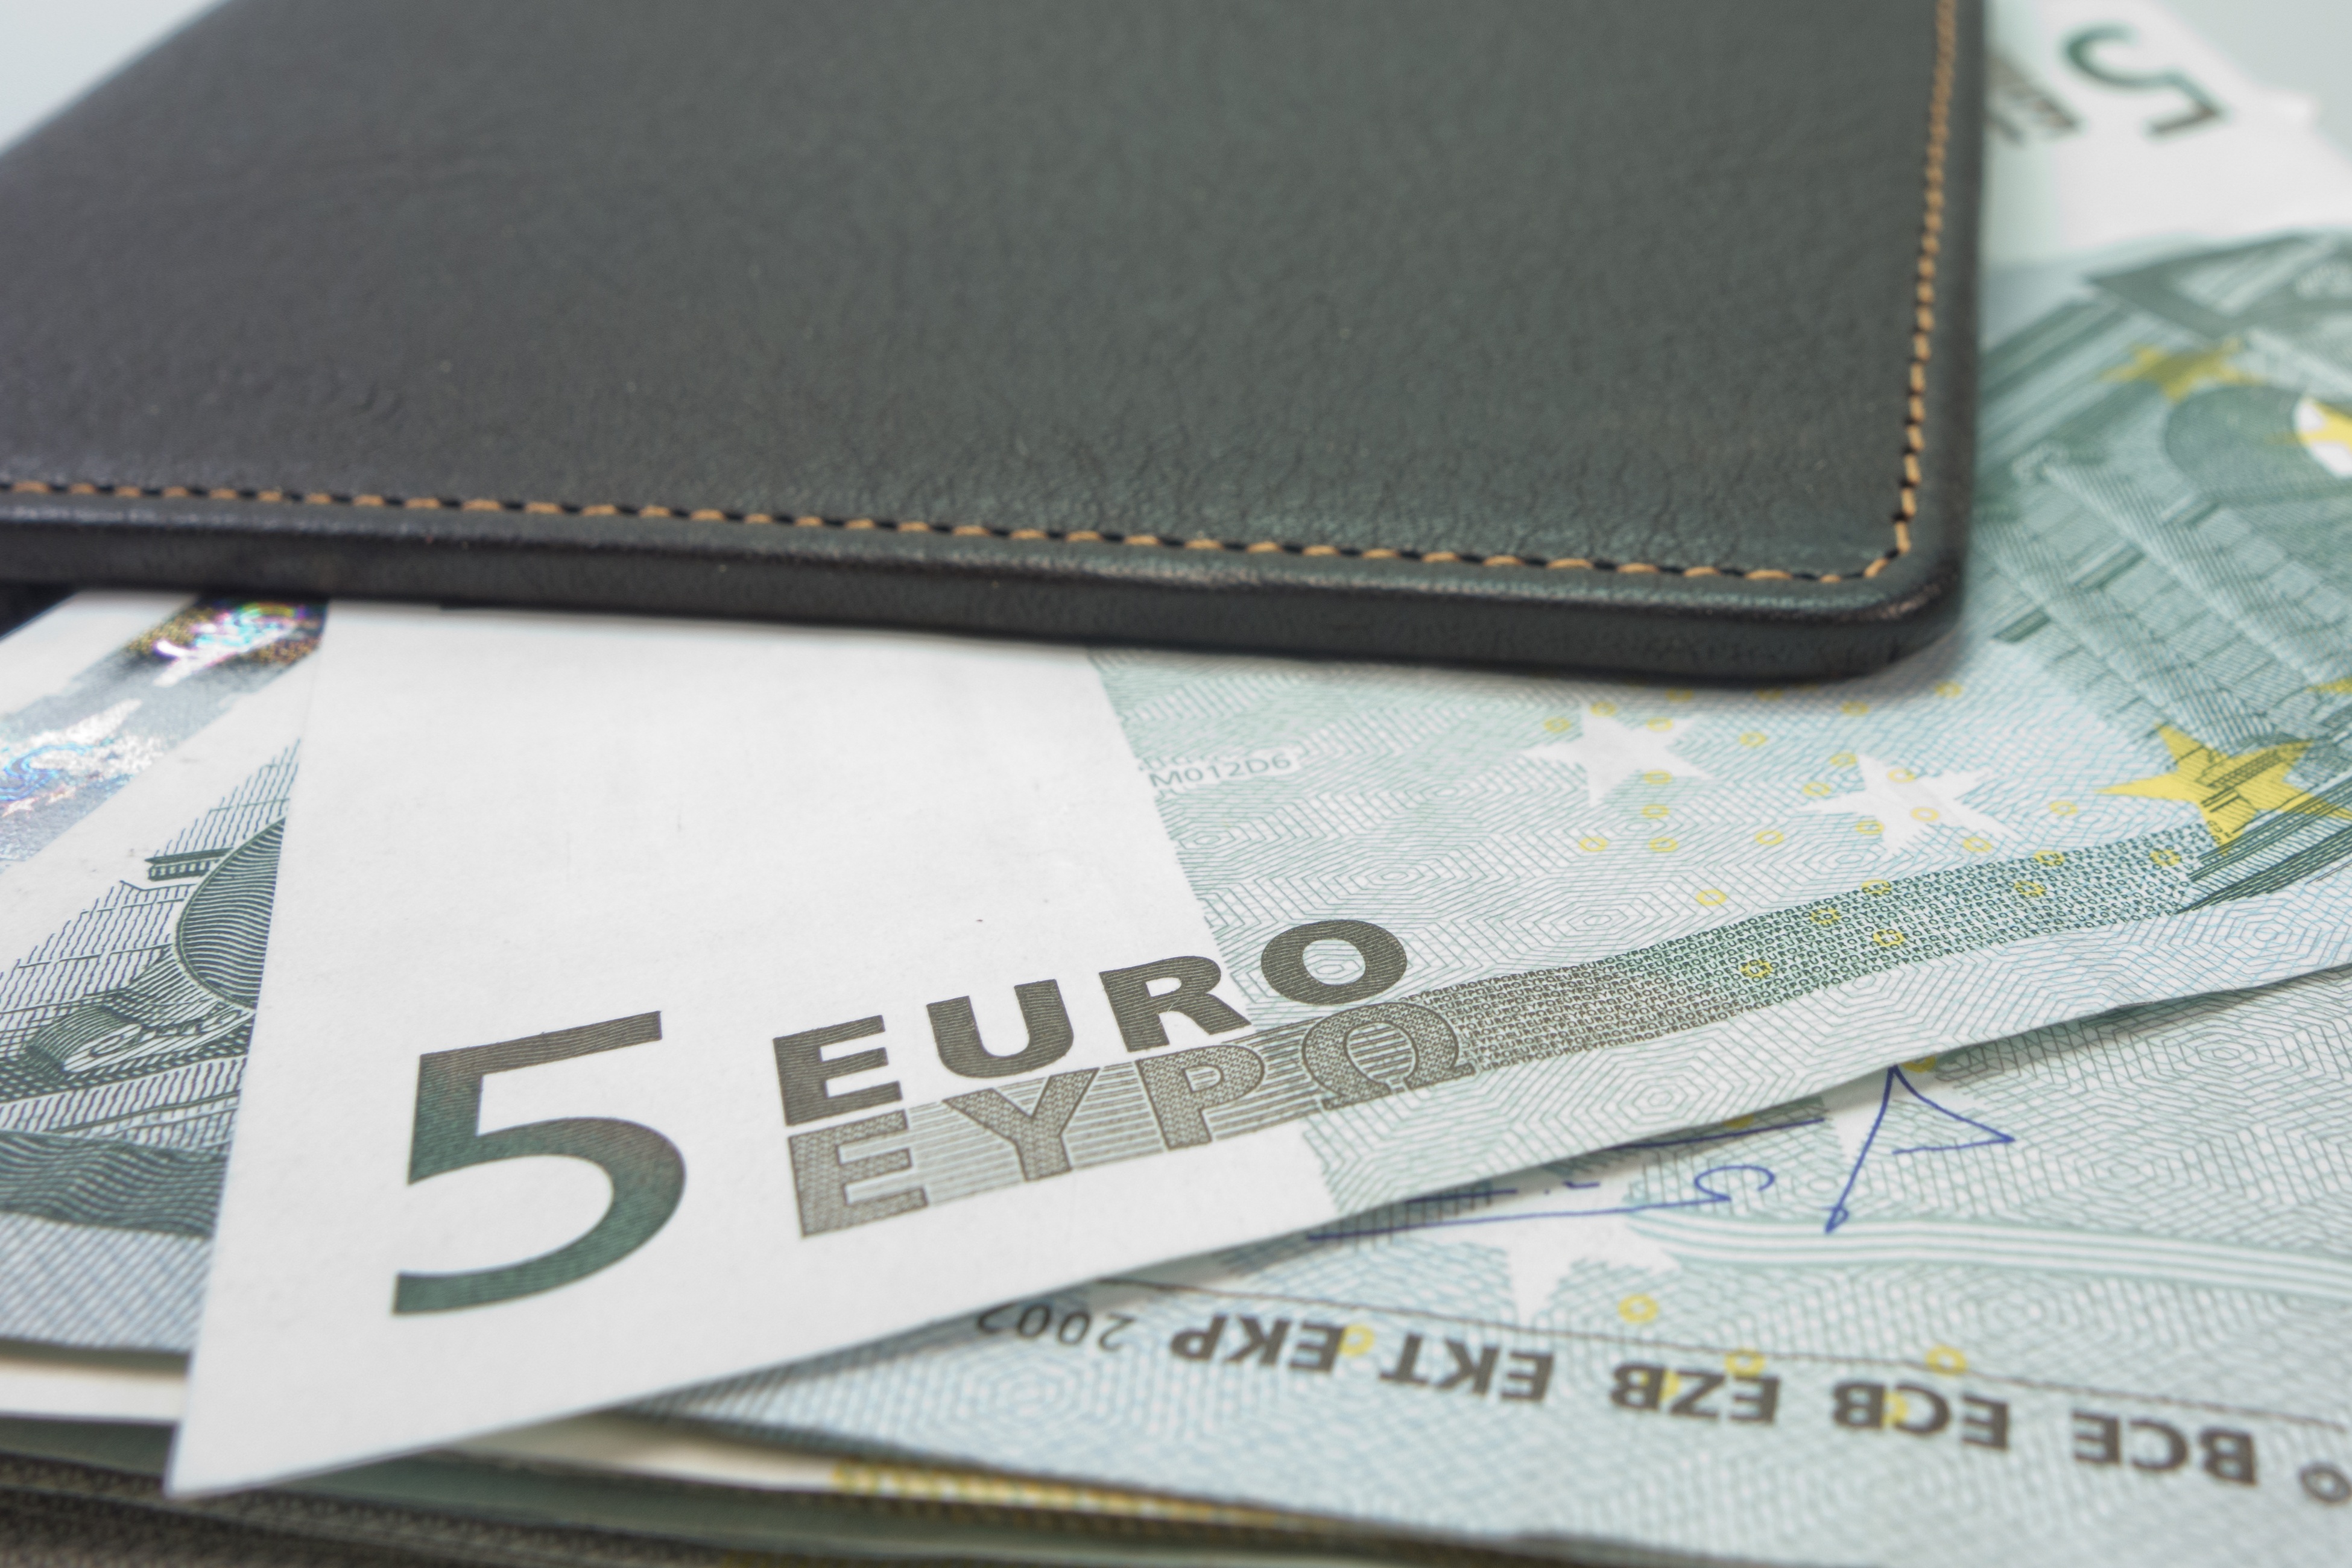
leather, money, wallet, brand, cash, purse, reserve, euro, 5, five, document, pension, save, bank note, leather goods, dirty money, fashion accessory, man purse, men's wallet, payout